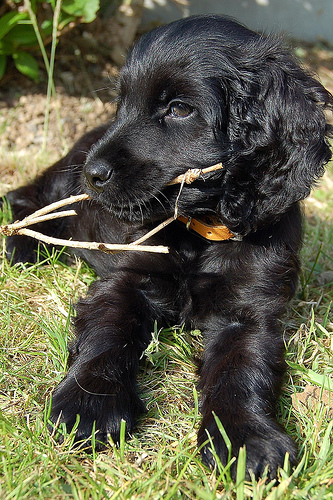
Animal: dog
Breed: english_cocker_spaniel